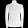
Label: Pullover